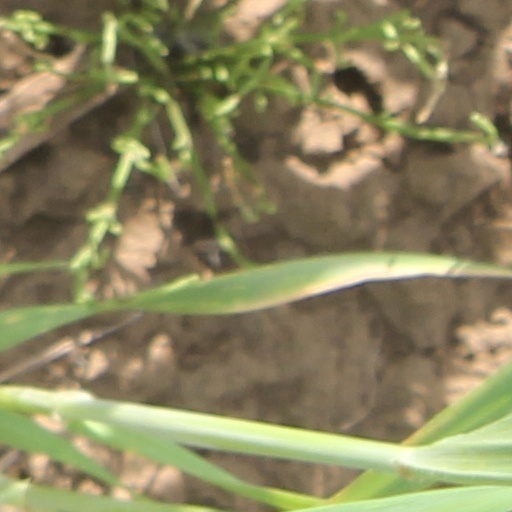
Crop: wheat